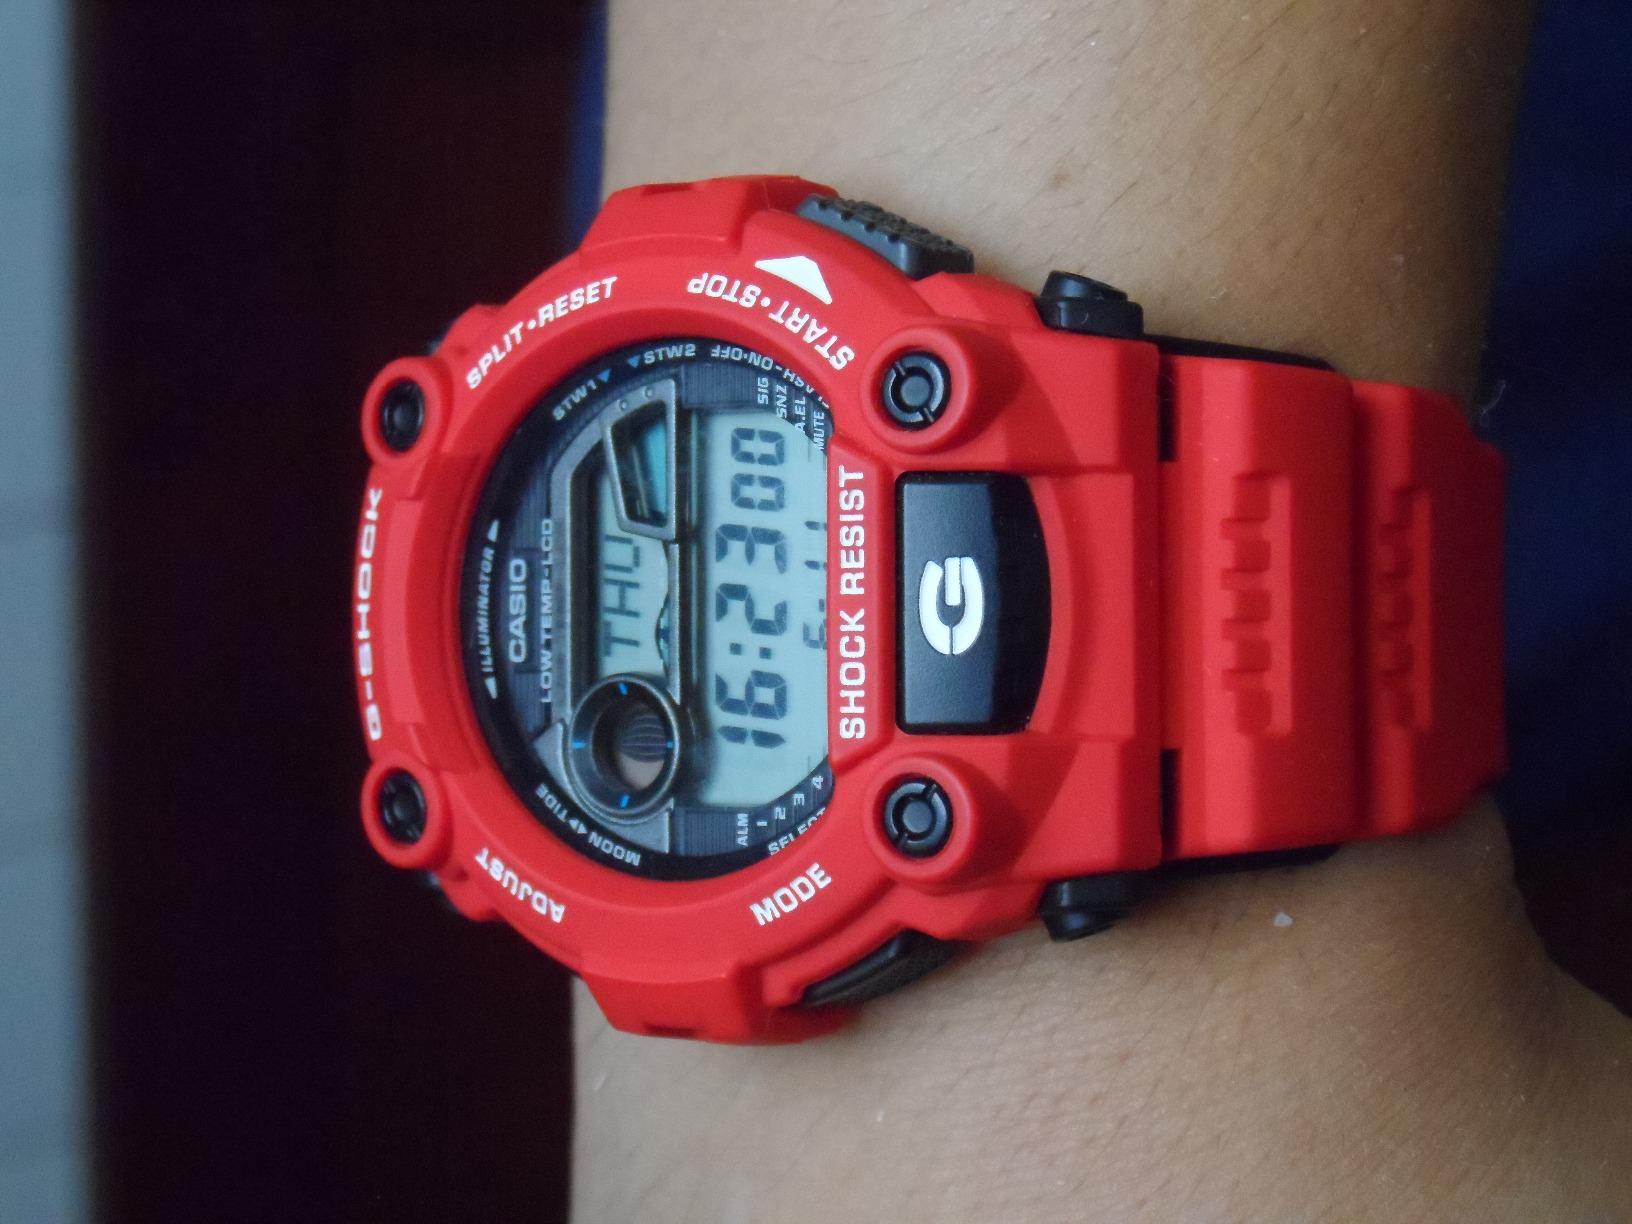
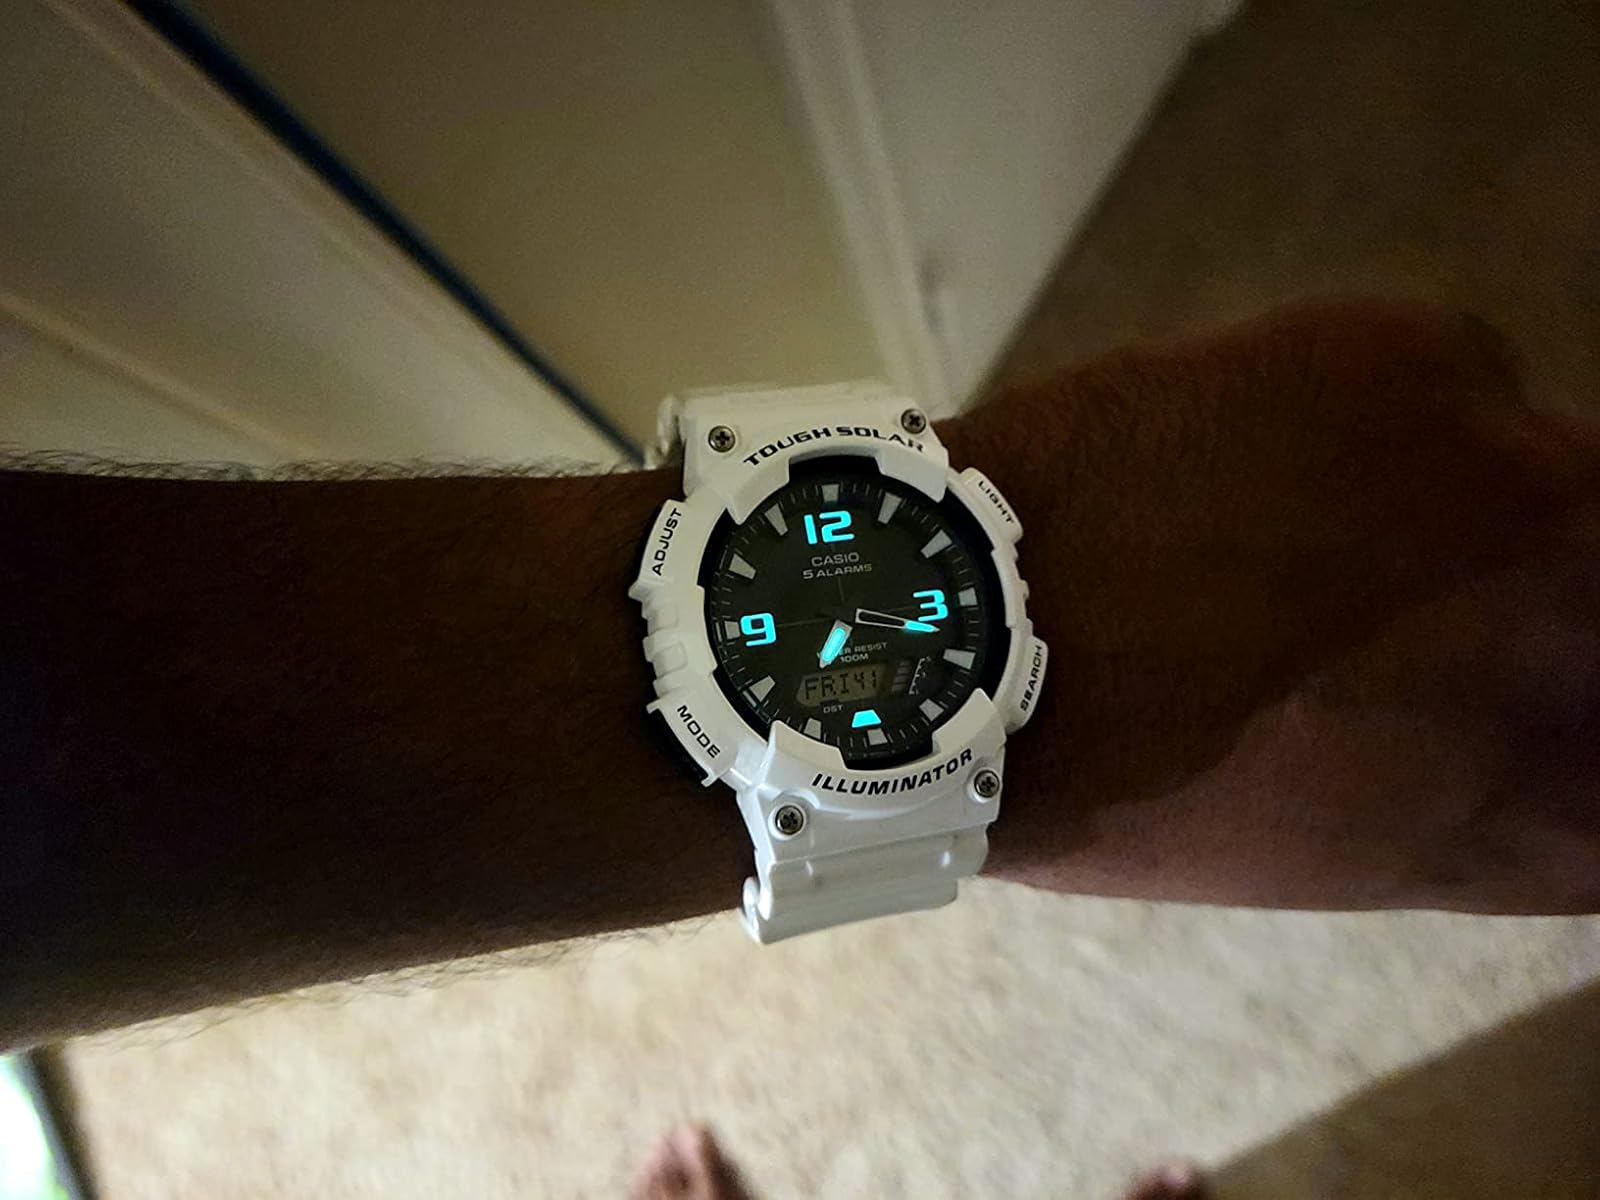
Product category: accessories_watch
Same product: no